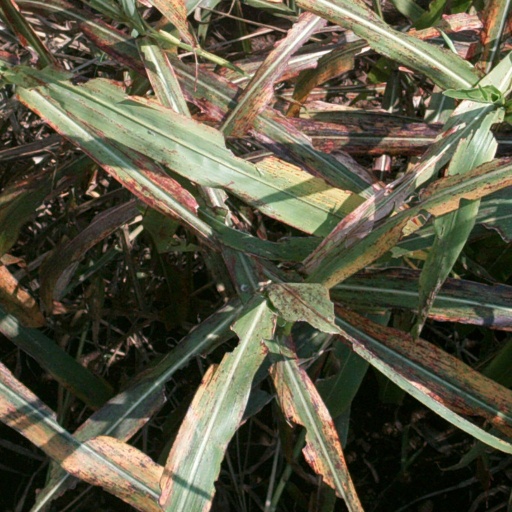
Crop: sorghum